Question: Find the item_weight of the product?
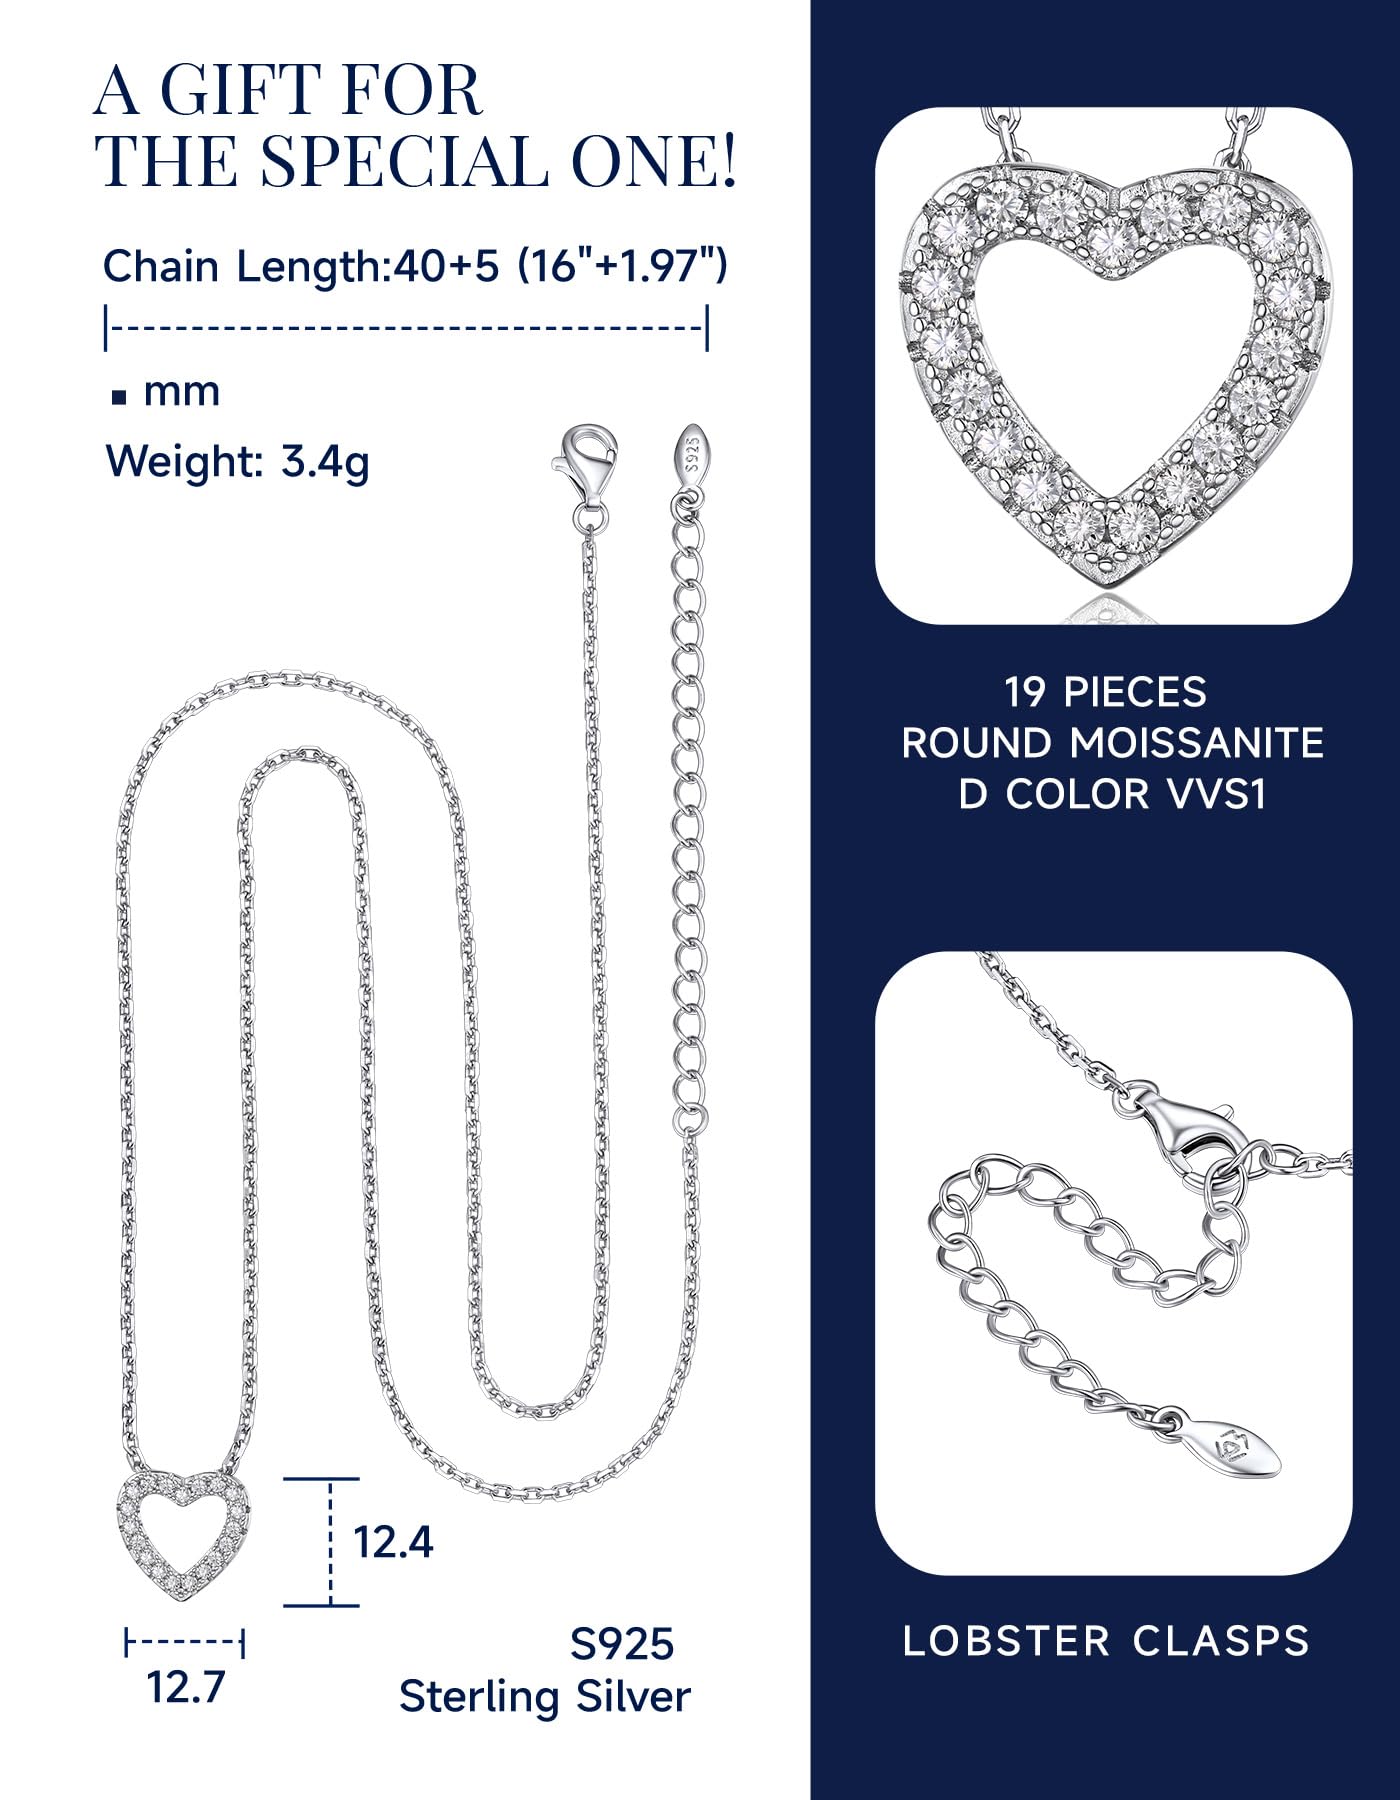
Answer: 3.4 gram